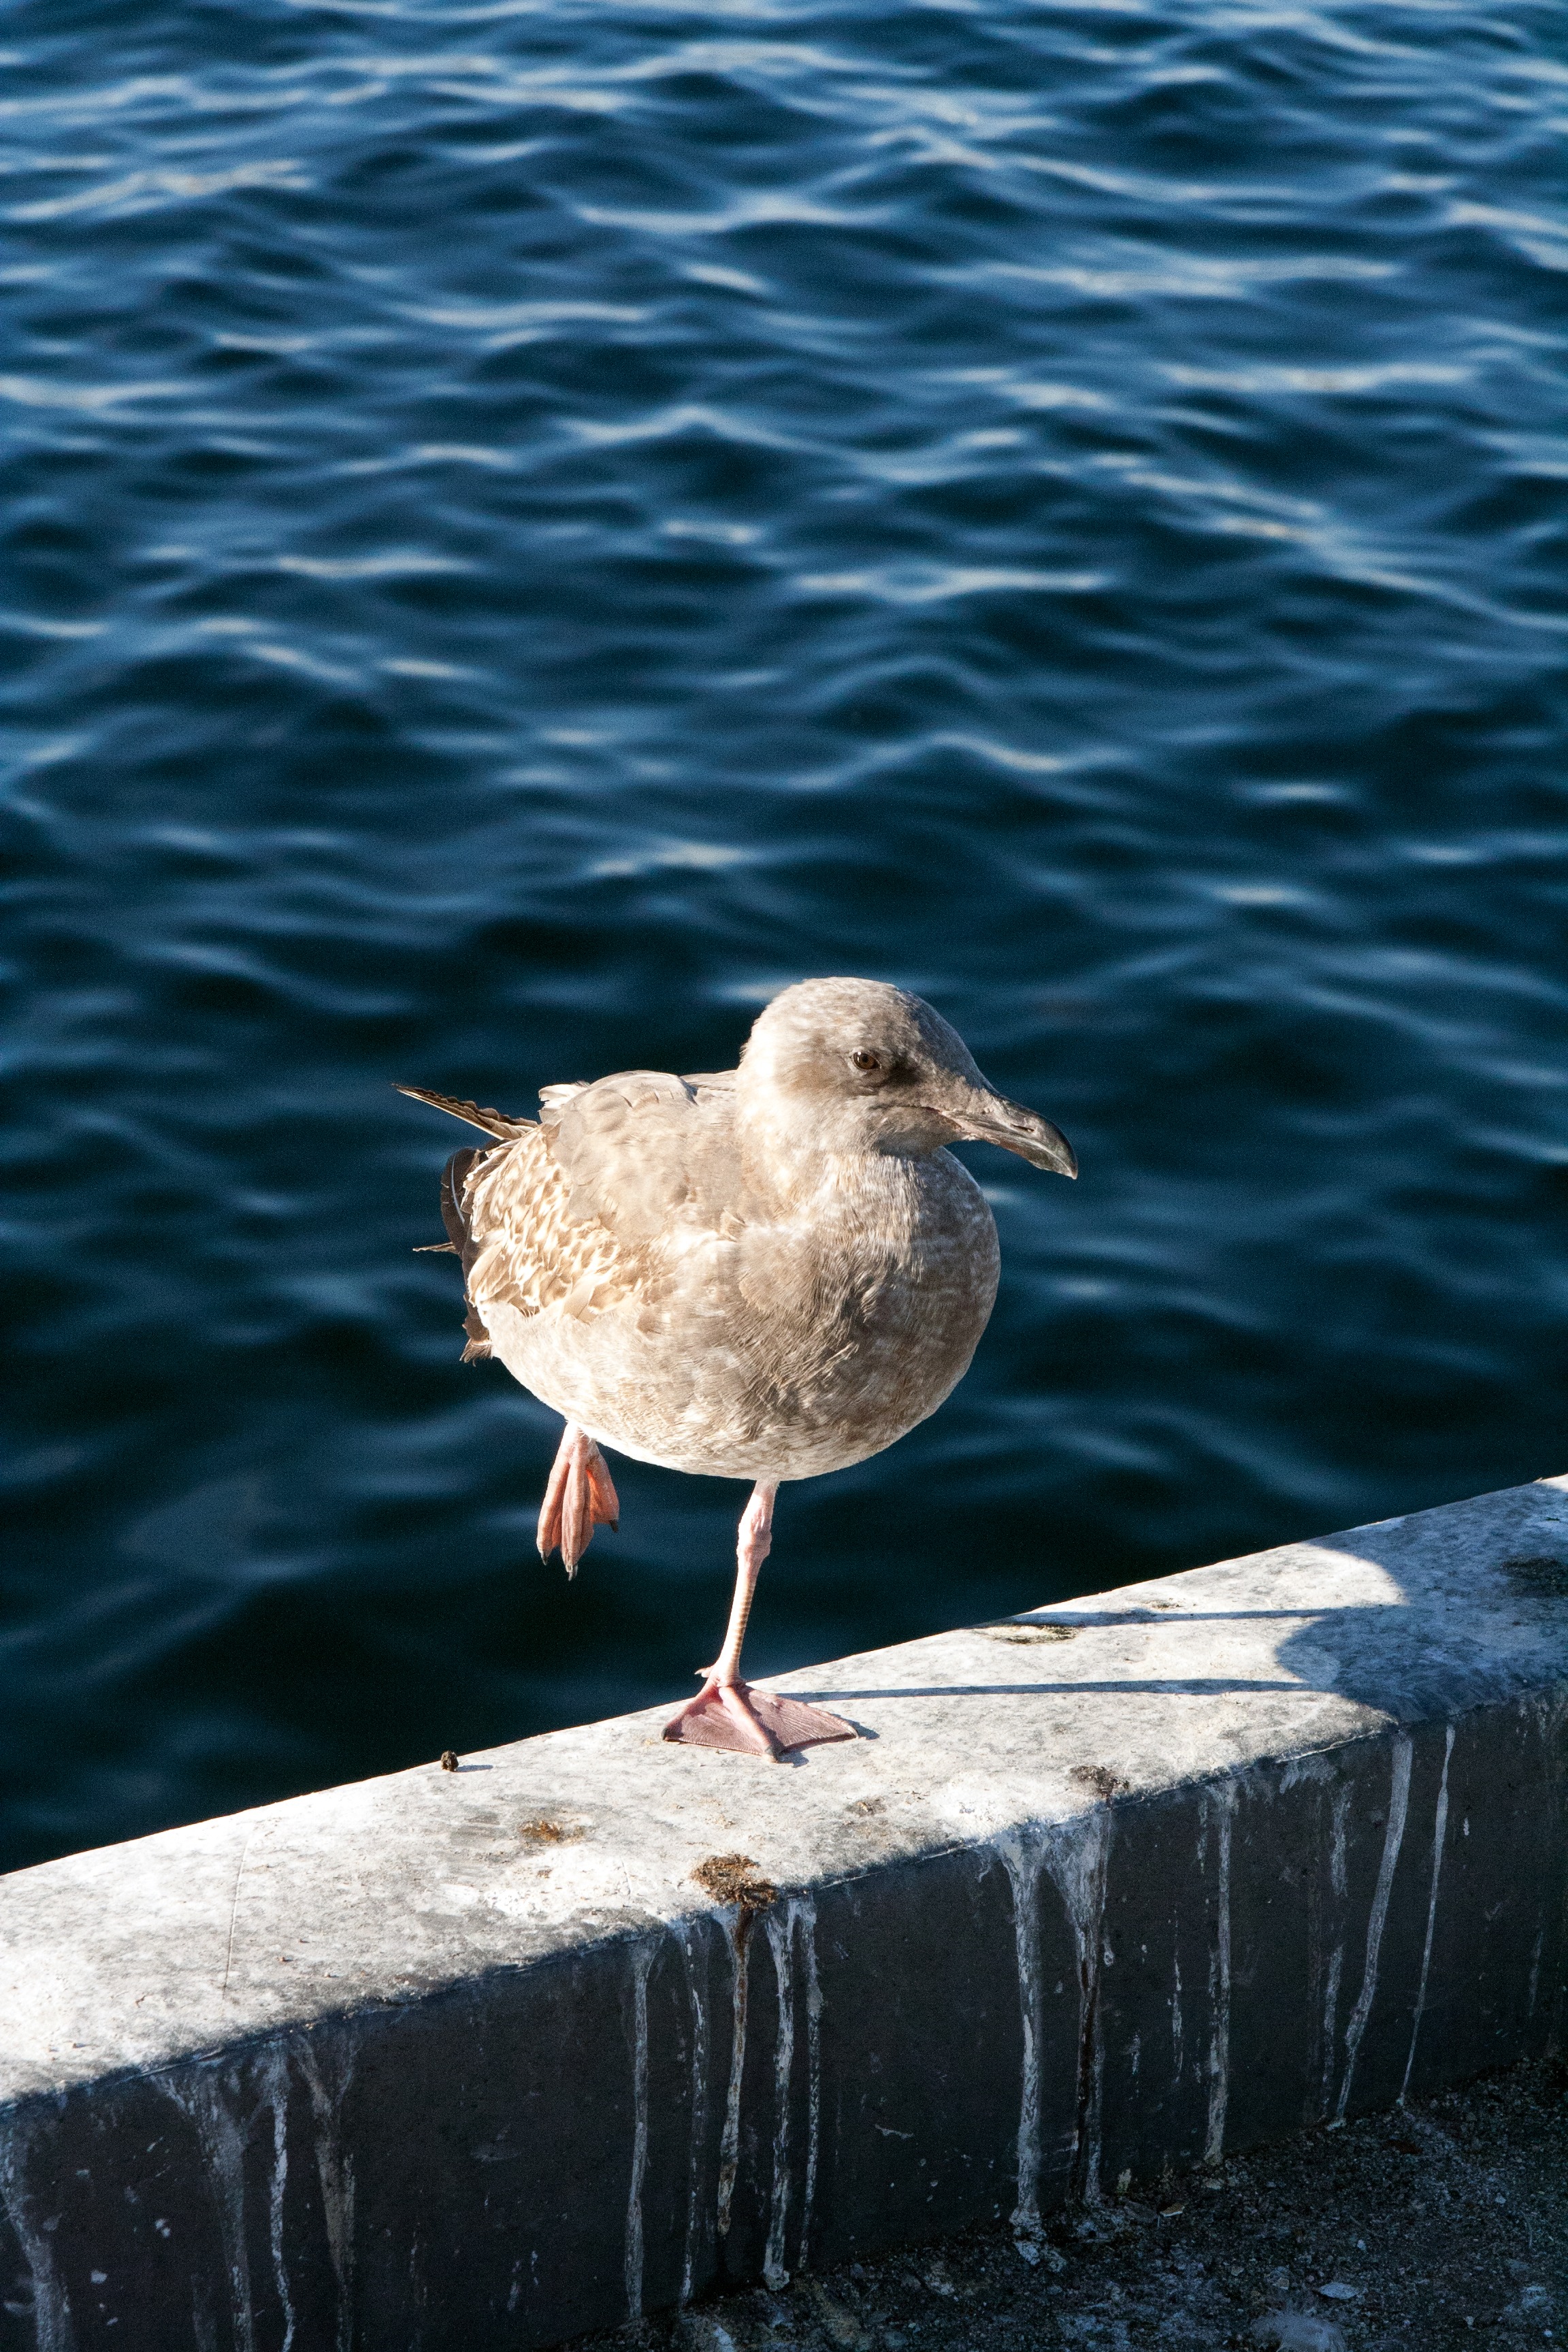
sea, water, bird, wing, seabird, seagull, gull, beak, america, port, fauna, vertebrate, water bird, shorebird, charadriiformes, on one leg